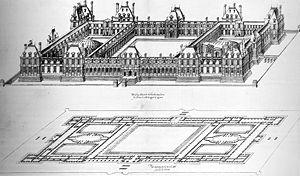
En dessin technique et en architecture, une perspective parallèle, ou perspective cylindrique ou perspective axonométrique est une forme de représentation en deux dimensions d'objets en trois dimensions qui a pour objectif de conserver l'impression de volume ou de relief. Appelée aussi parfois perspective rapide ou perspective artificielle, elle est différente de la perspective conique et ne représente pas ce que l’œil voit réellement : en particulier les parallèles restent représentées par des parallèles et les distances ne sont pas réduites par l'éloignement. On peut la considérer comme une perspective conique ou centrale dont le centre aurait été envoyé à l'infini, c'est-à-dire loin de l'objet observé.